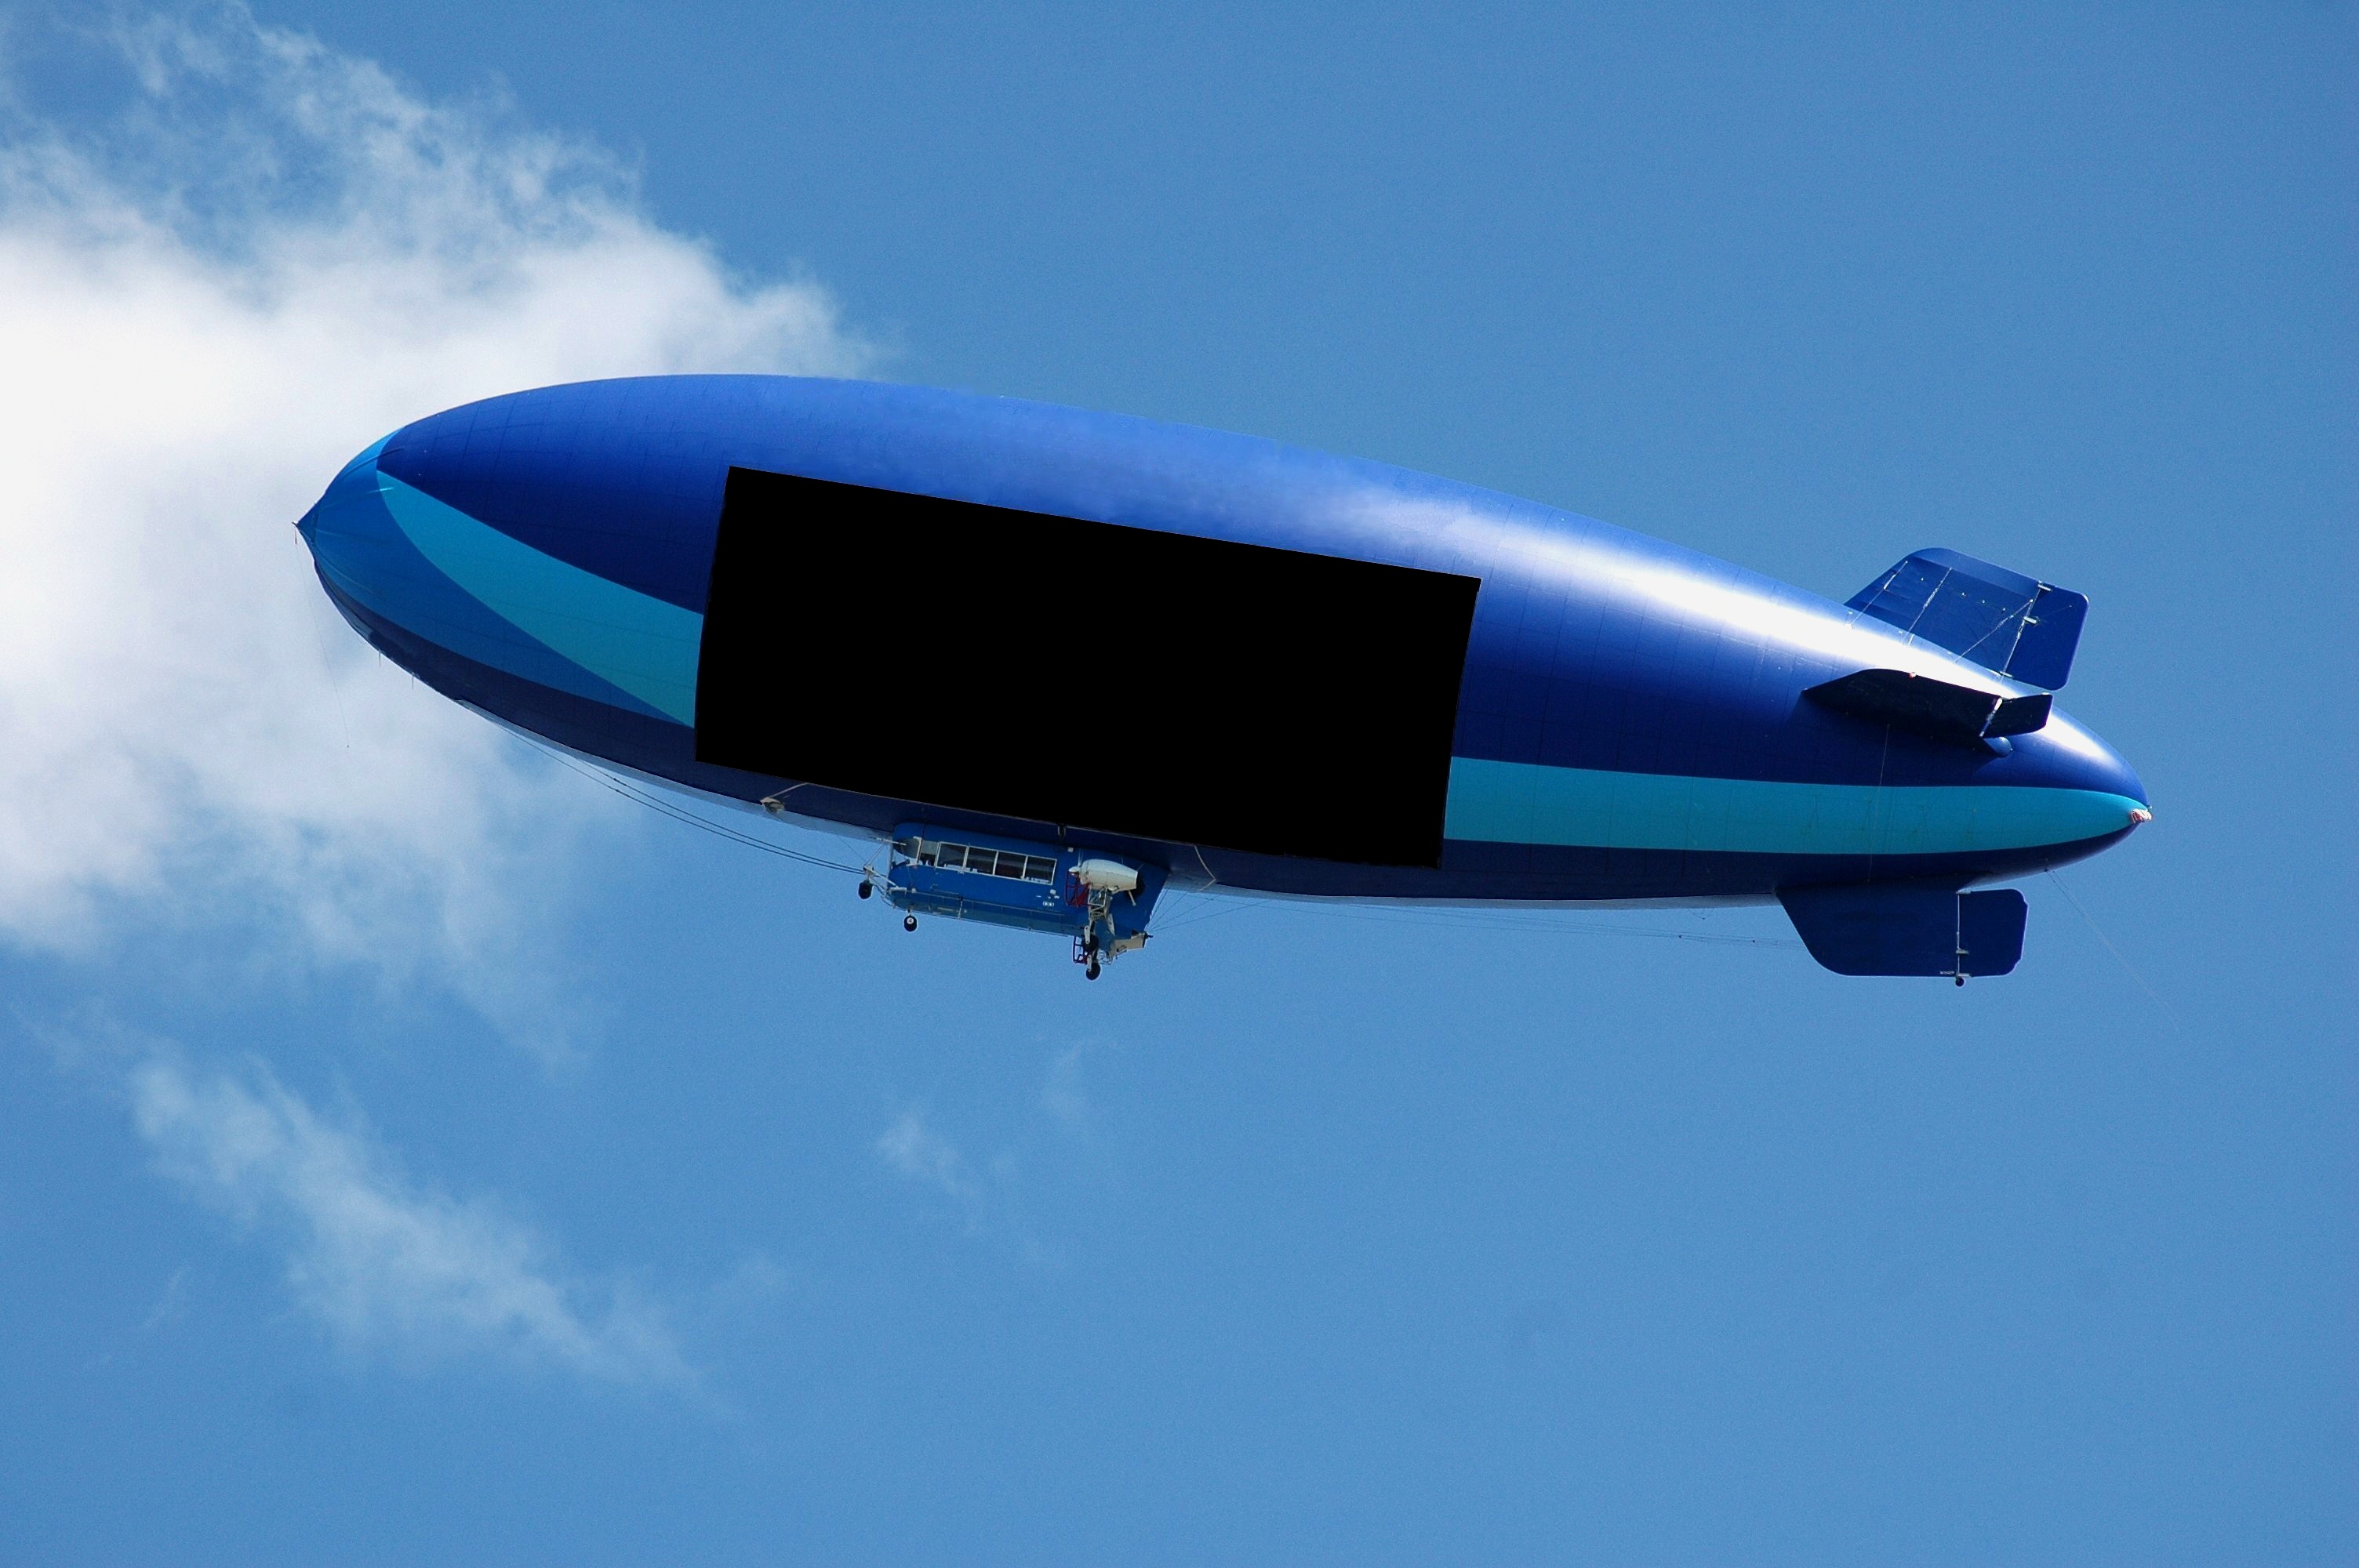
wing, sky, balloon, atmosphere, fly, travel, aircraft, transportation, transport, vehicle, airline, aviation, cabin, flight, blue, cockpit, advertisement, propeller, airship, voyage, passenger, helium, blimp, zeppelin, advertise, dirigible, air ship, text space, rigid airship, air travel, atmosphere of earth